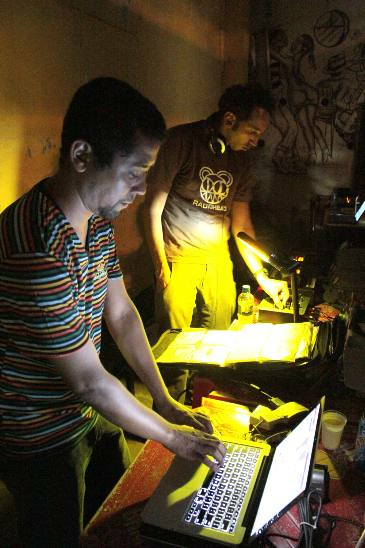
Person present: Yes